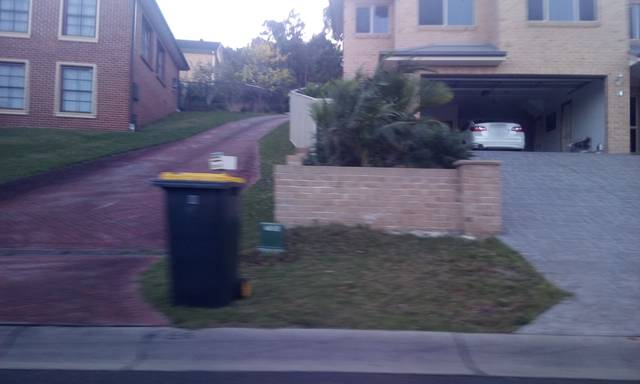
Region: Australia
Coordinates: -34.423, 150.846